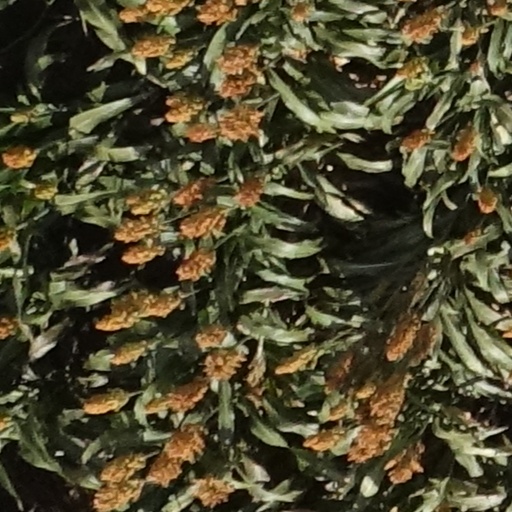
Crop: sorghum